Ty Dillon

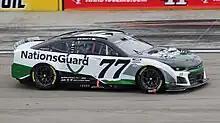
Dillon’s No. 77 car at Las Vegas Motor Speedway in 2023

On October 10, 2021, GMS Racing announced that Dillon would drive the No. 94 Chevrolet in their inaugural Cup season in 2022. On December 7, 2021, it was announced that Dillon's 2022 car number would change to the No. 42 alongside the No. 43 of Erik Jones as a teammate after GMS had purchased the majority interest of Richard Petty Motorsports. On July 16, 2022, Dillon confirmed that he would not return to the team in 2023. Prior to the Pocono race, the No. 42 was docked 35 driver and owner points for an L1 penalty when the pre-race inspection revealed issues on the car's rocker box vent hole. Dillon ended the season 29th in the points standings.